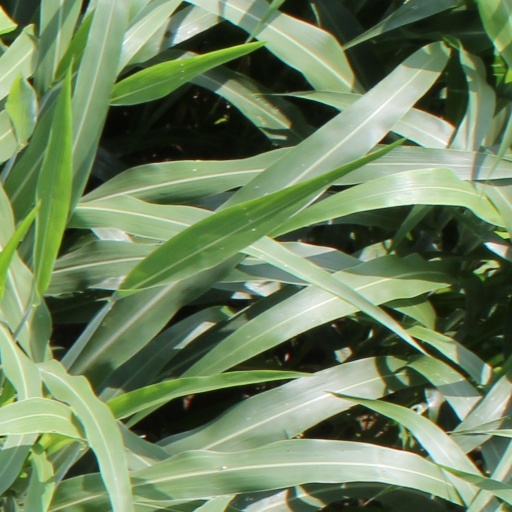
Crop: sorghum